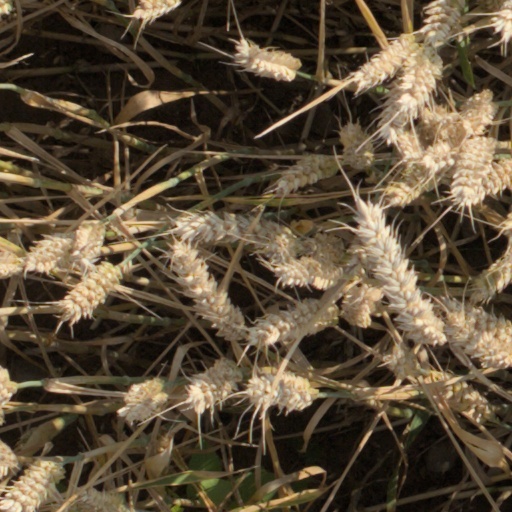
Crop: wheat